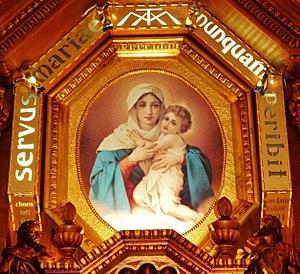
Joseph Kentenich, né à Gymnich le 18 novembre 1885 et décédé le 15 septembre 1968 à Schoenstatt est un prêtre catholique pallotin fondateur du Mouvement de Schoenstatt, mouvement catholique fondé en 1914 au lieu-dit de Schoenstatt, ville de Vallendar, près de Coblence, Allemagne.
Le Mouvement de Schoenstatt est une communauté catholique regroupant des laïcs et des personnes consacrées. Son nom a comme origine le village de Schoenstatt, appartenant à la ville de Vallendar, proche de Coblence.